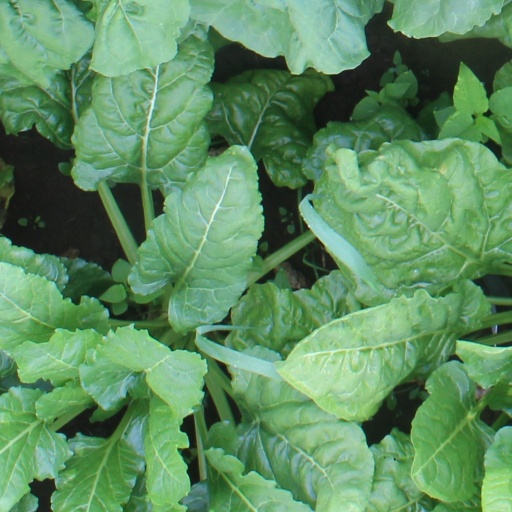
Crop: sugar beet